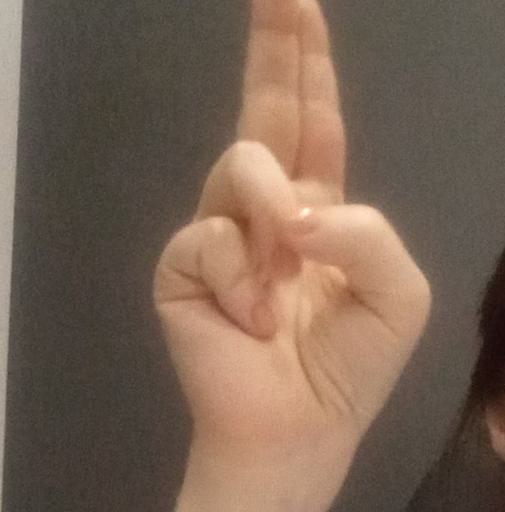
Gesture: two_up